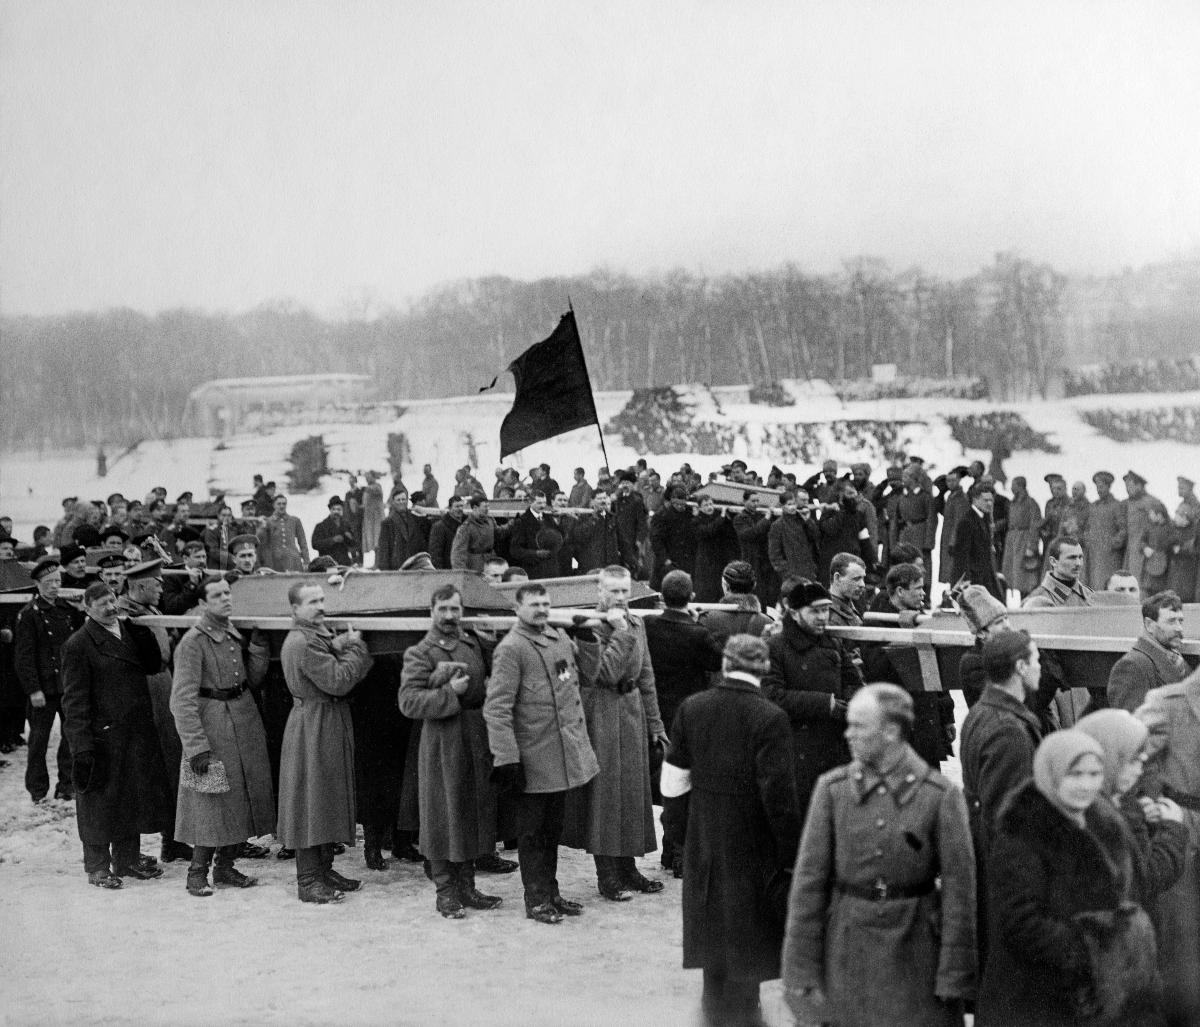
Vallankumoushautajaiset Pietarissa
Revolution funeral in Petrograd
sisällön kuvaus: Vallankumoushautajaiset Pietarissa 5.4.1917.  Petropavlovskin sairaalan saattue saapuu Marskentälle. content description: A revolution funeral in Petrograd 5.4.1917. The convoy of Petropavlovsky hospital arrives at the field of Mars.
Kuvaaja: Bulla, Karl Karlovitsh, kuvaaja
Vuosi: 1917
Paikka: , Venäjä; Venäjä, Pietari
Aiheet: politiikka; vallankumoukset; hautajaiset; arkut; politics; revolutions; revolution; funerals; coffins; chests (boxes); politik; revolutioner; jordfästningar; kistor